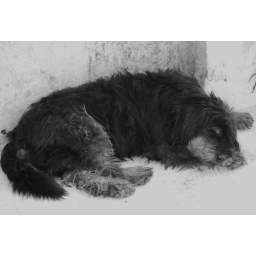
This street dog was sleeping on the steps of a whitewashed temple in Chiang Mai.